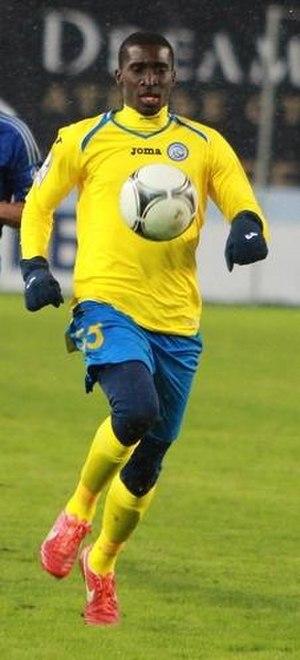
Siyanda Xulu est un footballeur international sud-africain né le 30 décembre 1991 à Durban, KwaZulu-Natal. Il évolue au poste de défenseur central au FK Rostov.